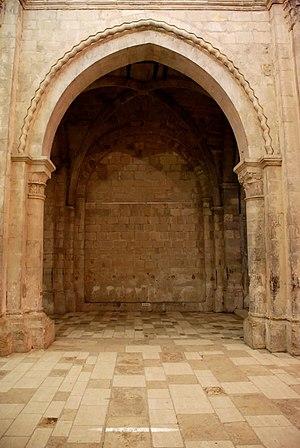
France - Provence - Prieuré Notre-Dame de Salagon
Ce lexique reprend le vocabulaire architectural, typologique et constructif, souvent commun, aux Arcs et voûtes
Le prieuré Notre-Dame de Salagon est un prieuré roman situé sur le territoire de la commune de Mane dans le département français des Alpes-de-Haute-Provence en région Provence-Alpes-Côte d'Azur.
Le motif de bâtons brisés, également dit de bâtons rompus ou de chevrons, est un motif ornemental constitué de segments de droite en relief disposés en zigzag, que l'on retrouve dans l'architecture romane, dans le style de transition roman-gothique, dans l'architecture mudéjare ainsi que dans l'architecture néogothique. Ce motif peut être simplement qualifié de zigzags par certains auteurs, comme Arcisse de Caumont.